Sallie Southall Cotten

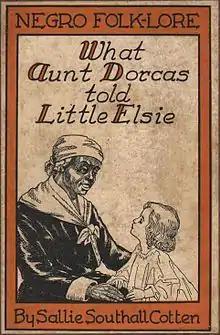
What Aunt Dorcas told Little Elsie, Sallie Southall Cotten, 1923

She was one of the organizers of the National Congress of Mothers (later the National Parent-Teacher Association), and was an officer of the national organization from 1897 to 1906.